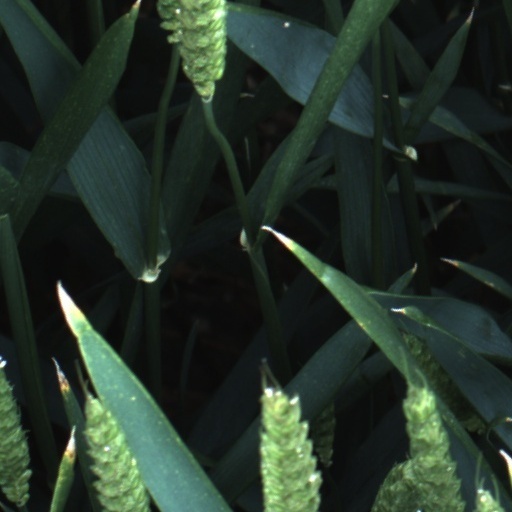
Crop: wheat